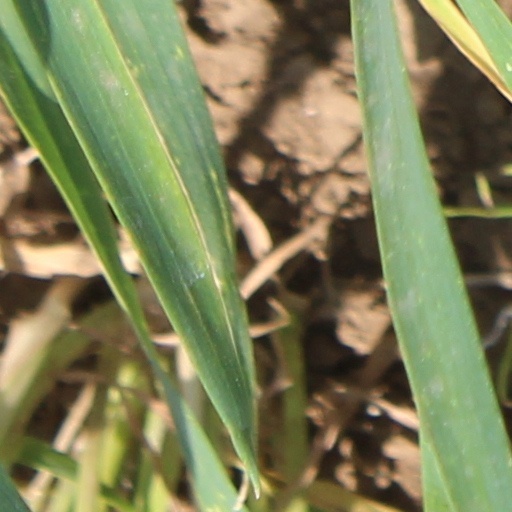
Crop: wheat